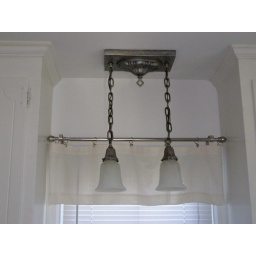
I dry brushed some silver over the old light fixture to tie in with the brushed nickel cabinet hardware